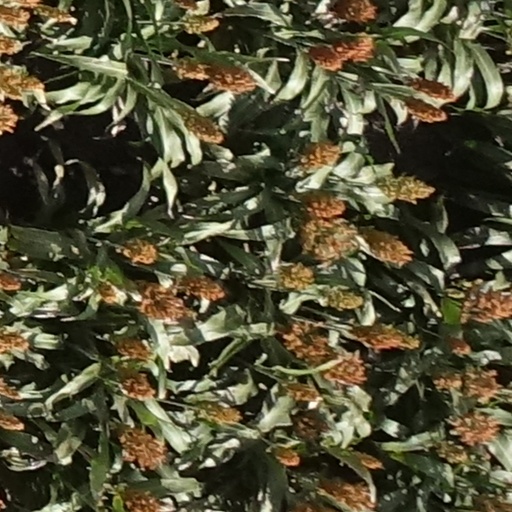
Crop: sorghum